Catalan Atlas

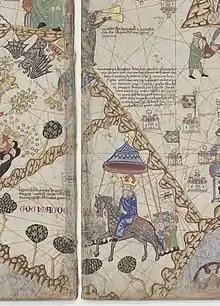
Land of "Gog i Magog".

The symbolism of the Golden Horde flag depicted by the Catalan Atlas is fairly similar to the type of tamgha symbols (such as ) actually found on the coinage of the Golden Horde. Such symbols were used until the time of Jani Beg, but essentially disappear thereafter.